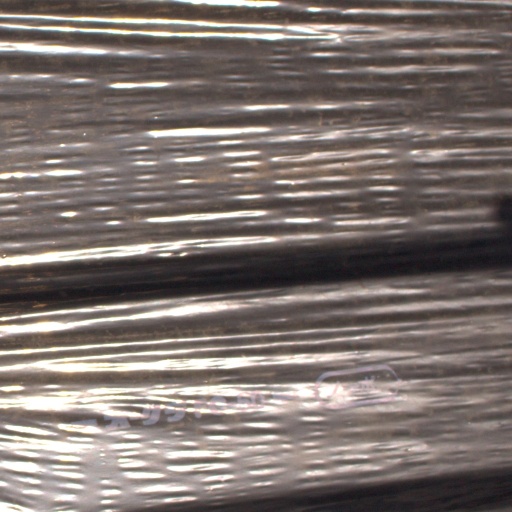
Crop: Jerusalem artichoke